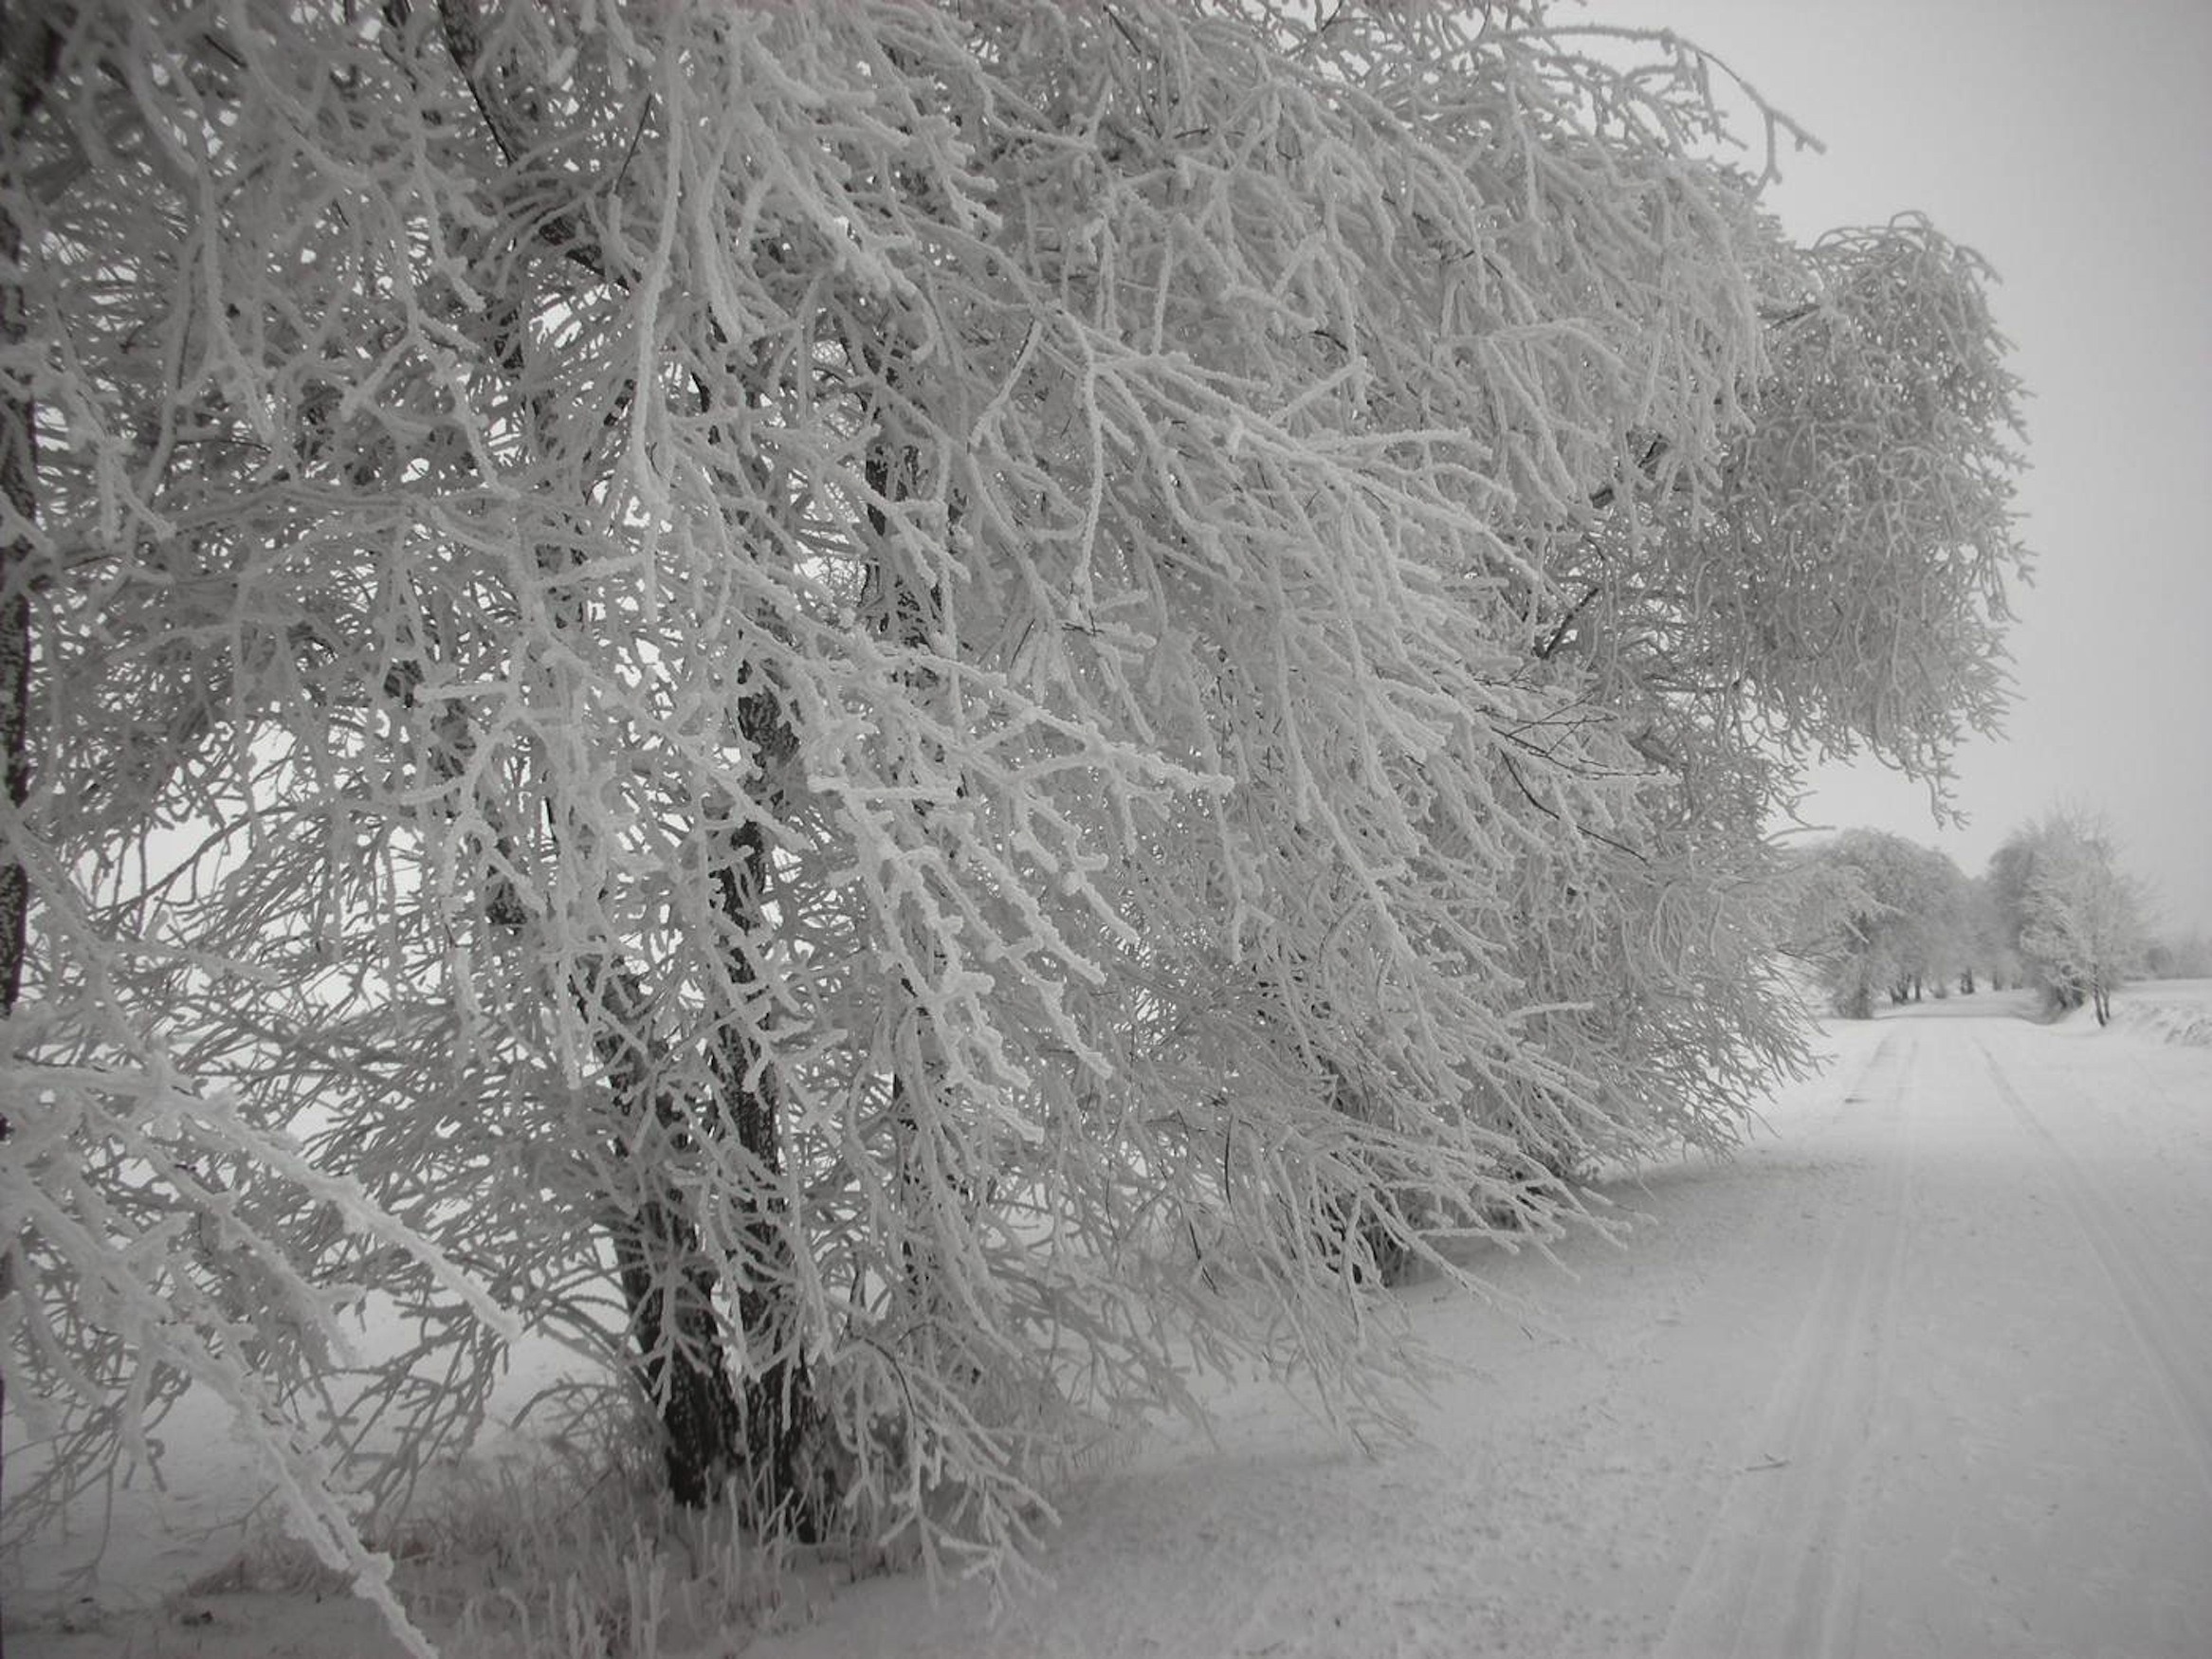
landscape, tree, nature, branch, snow, winter, black and white, white, countryside, frost, country, ice, weather, monochrome, season, outside, germany, beautiful, blizzard, freezing, monochrome photography, hoar frost, atmospheric phenomenon, woody plant, winter storm, rain and snow mixed